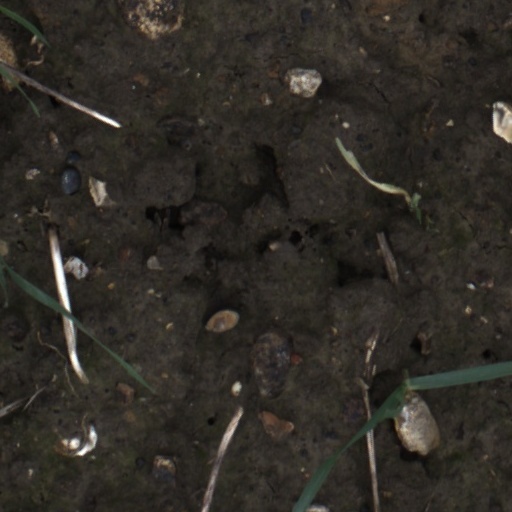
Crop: wheat